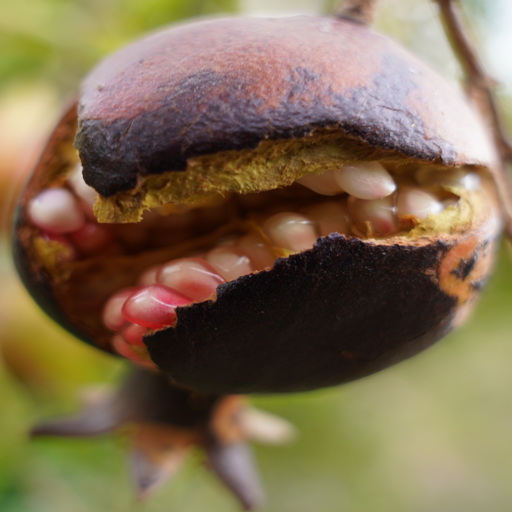
Label: Colletotrichum spp